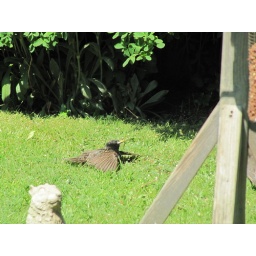
Starling sitting on ground in Kent having a nice rest!